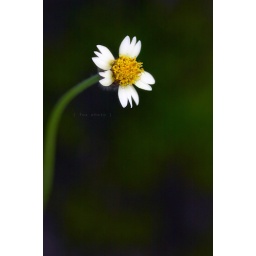
tiny flower in the crack of rocky wall